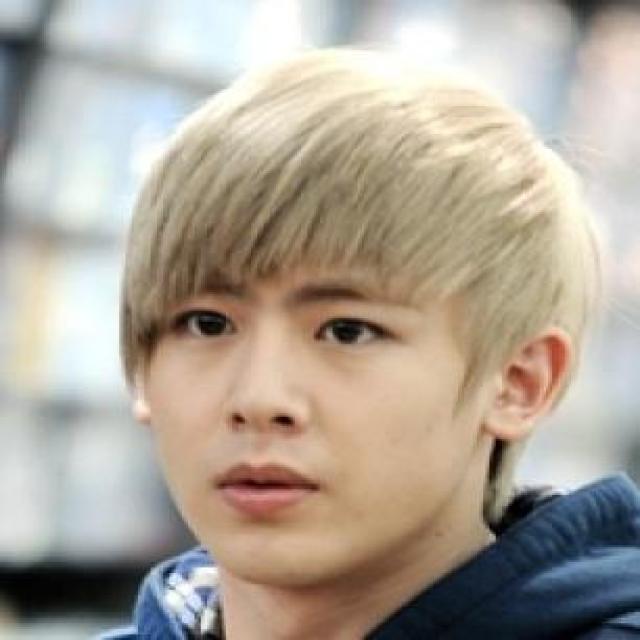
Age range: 13-20